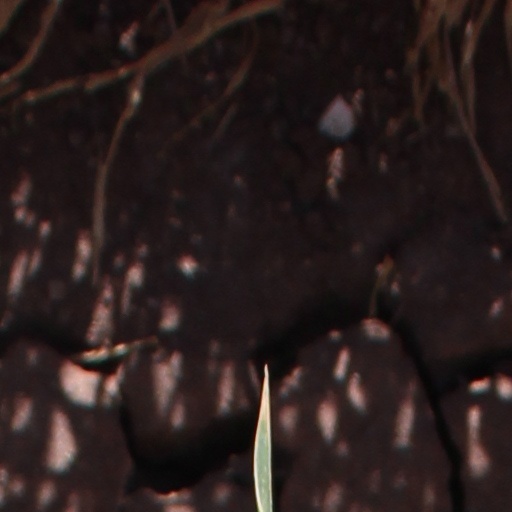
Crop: wheat